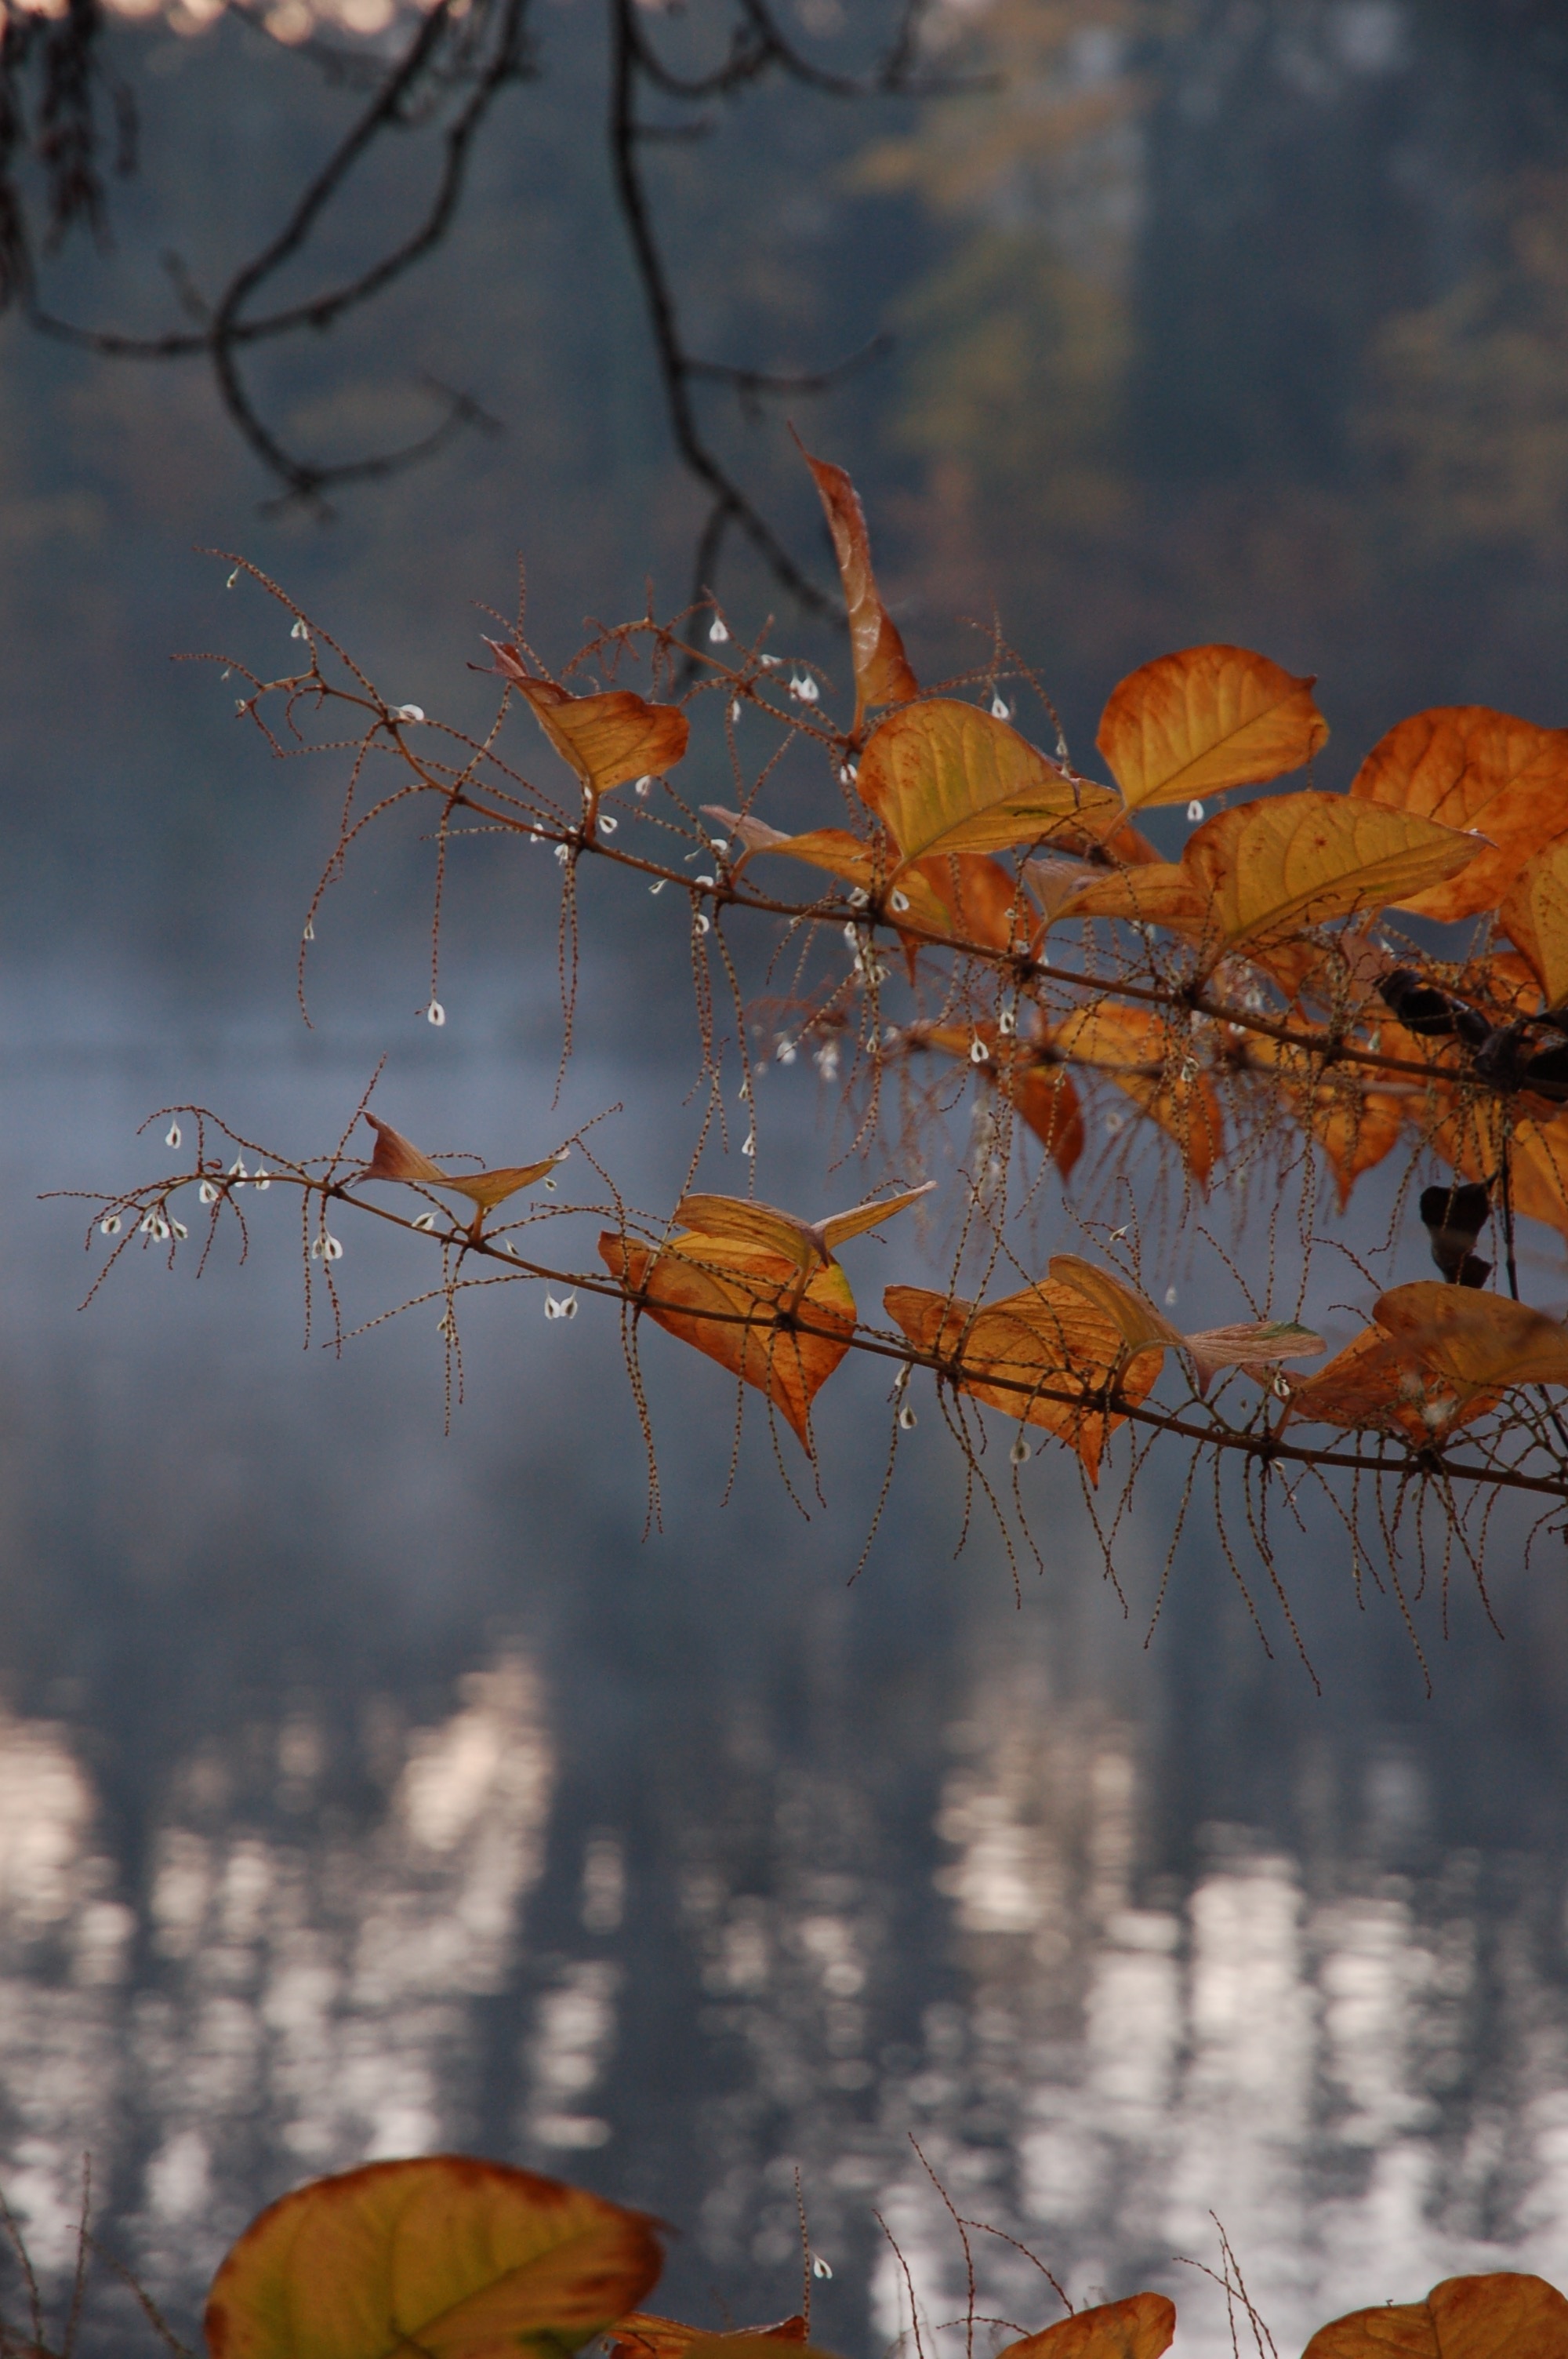
tree, nature, branch, winter, plant, sunset, sunlight, morning, leaf, flower, lake, frost, evening, reflection, autumn, season, leaves, fall foliage, golden autumn, woody plant